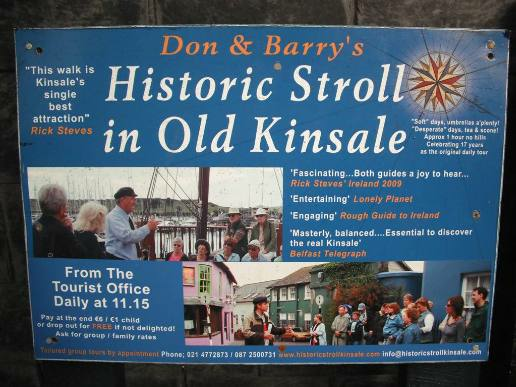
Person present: Yes